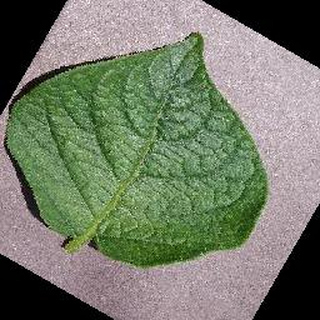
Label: healthy_potato